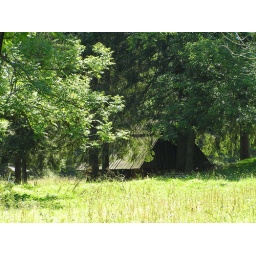
house in forest